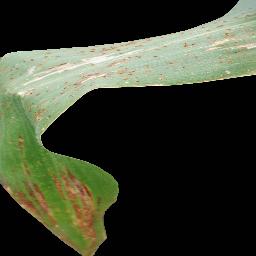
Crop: corn
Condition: (maize)_common_rust